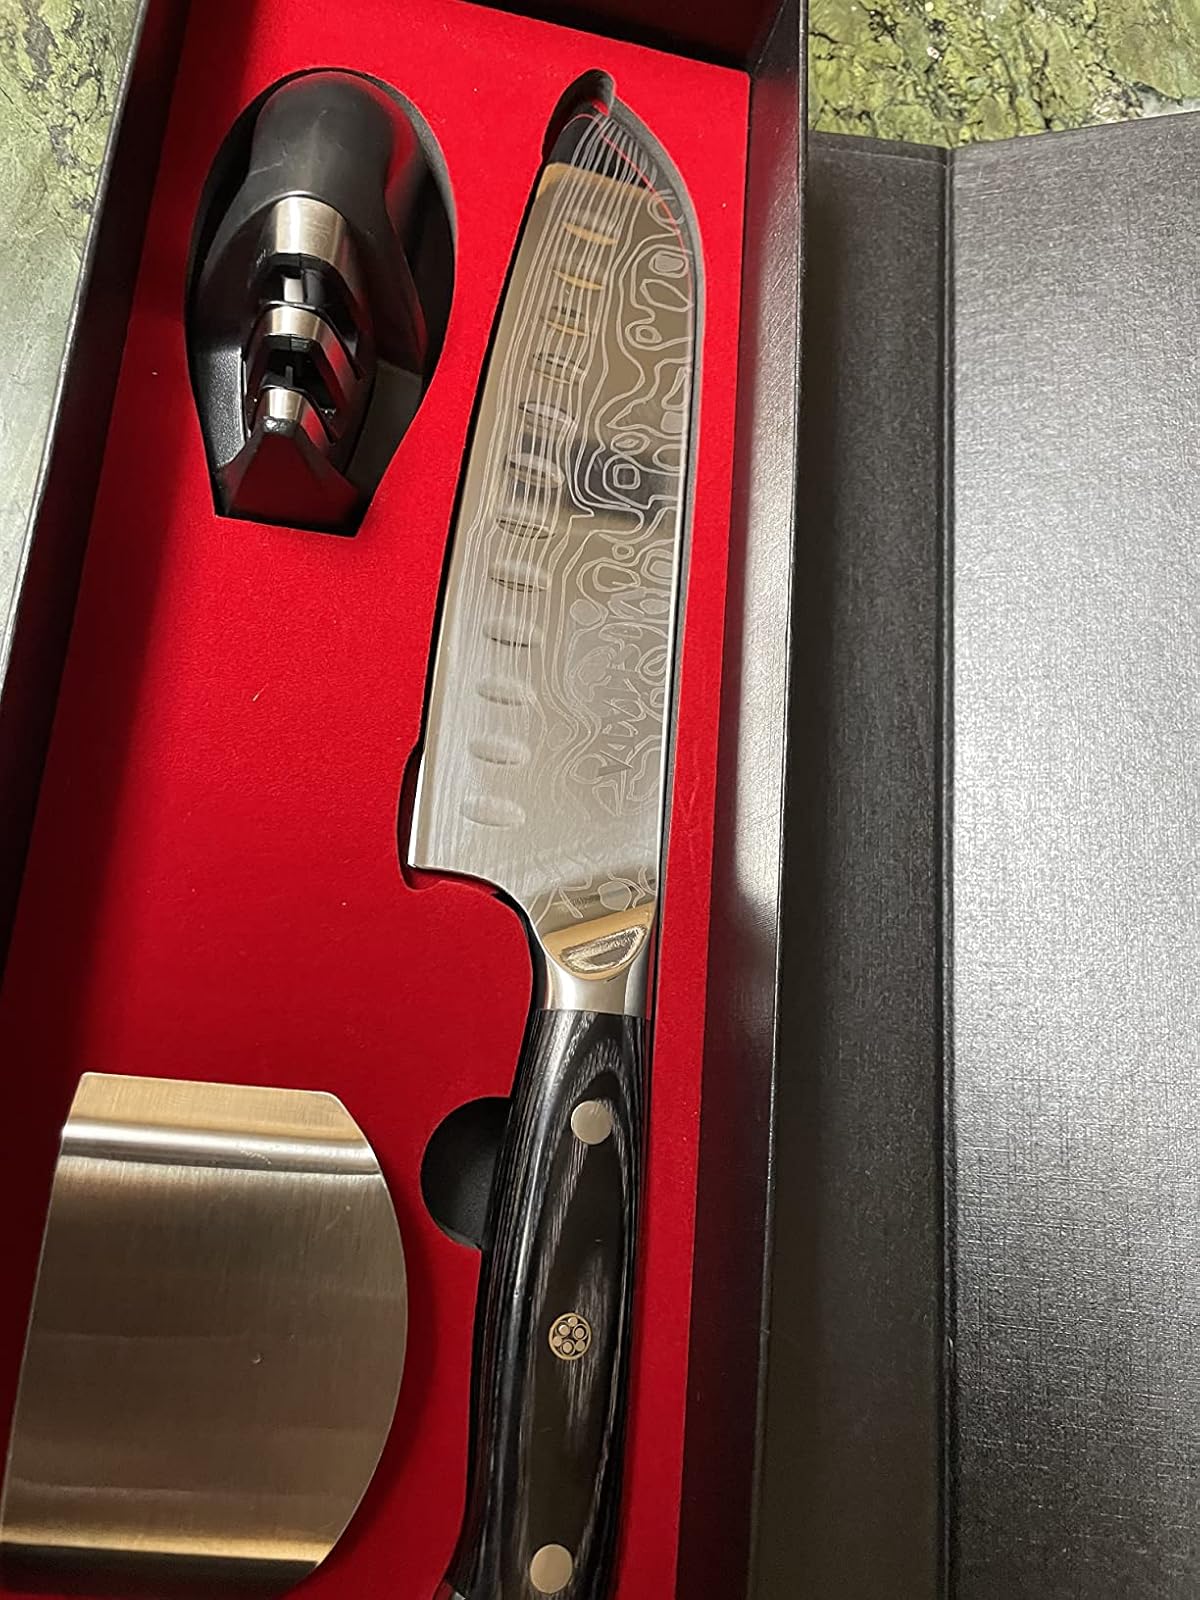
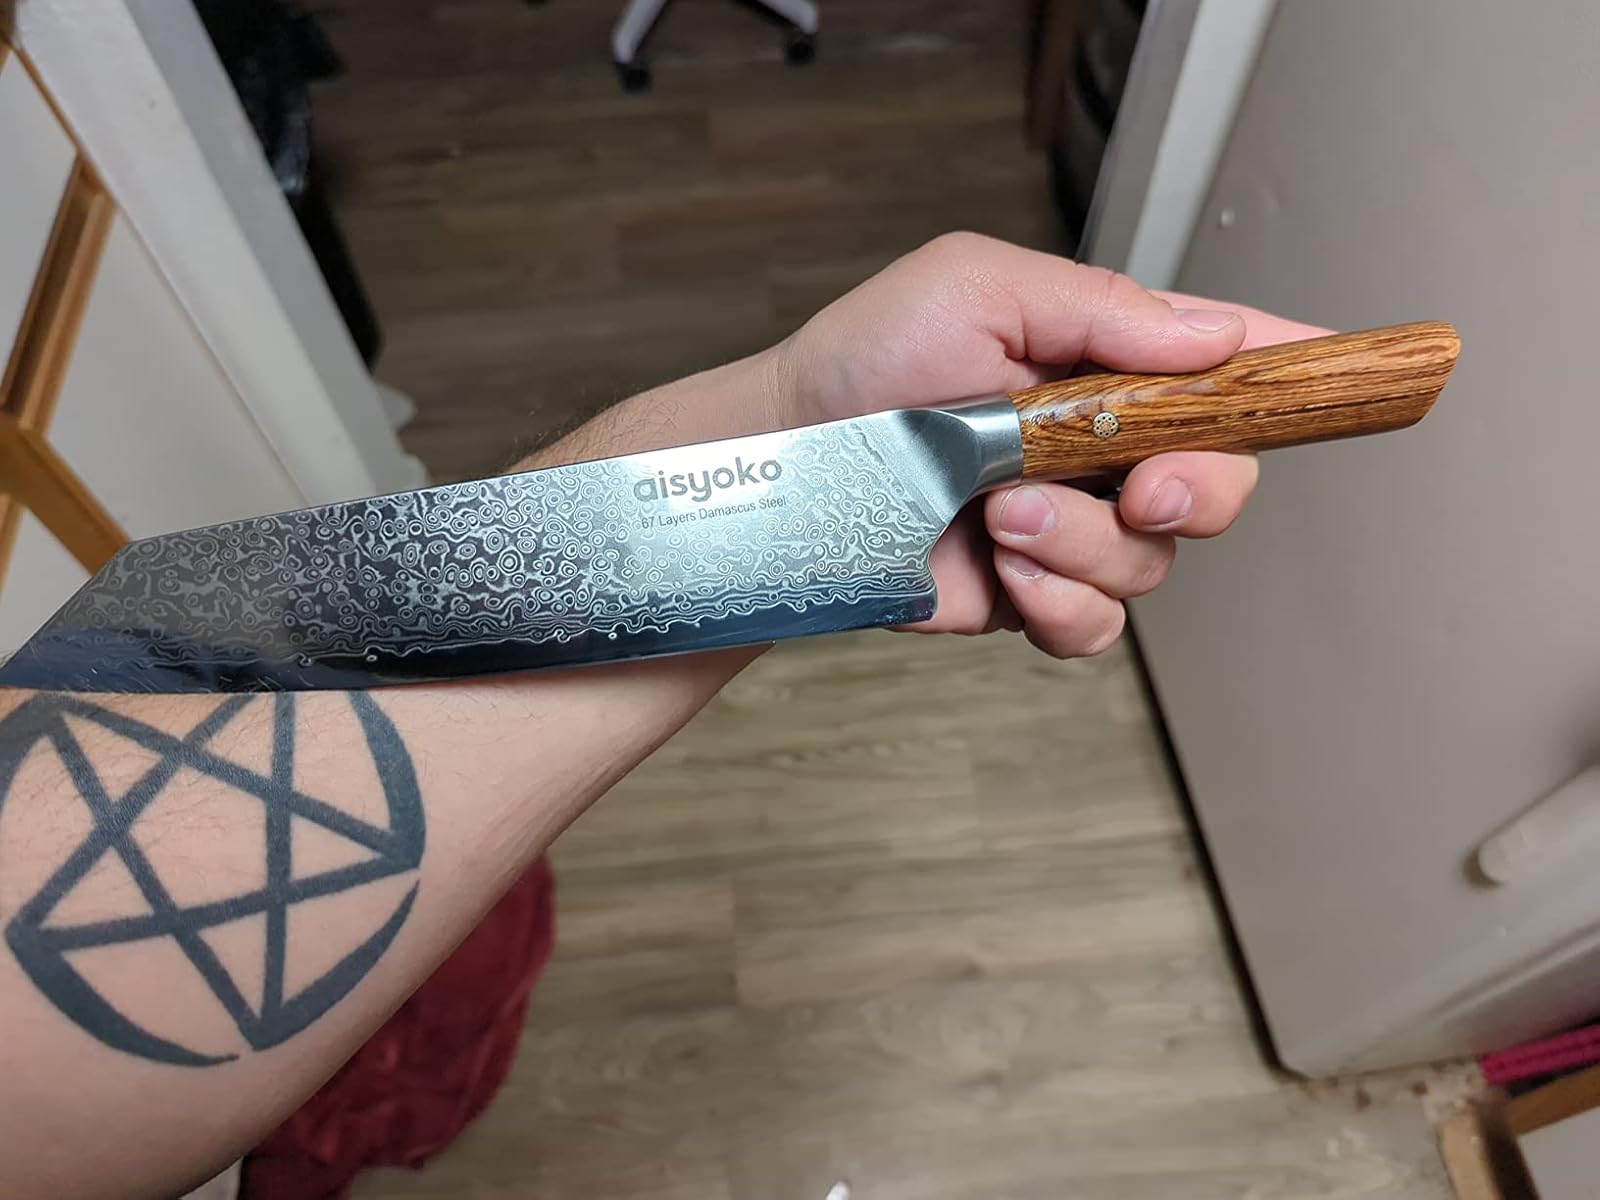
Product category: items_knife
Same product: no